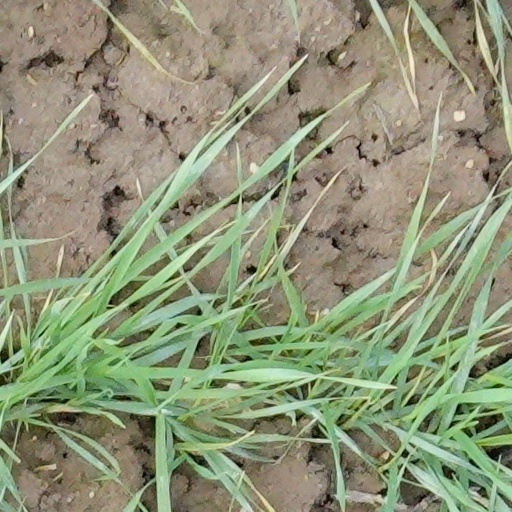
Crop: wheat